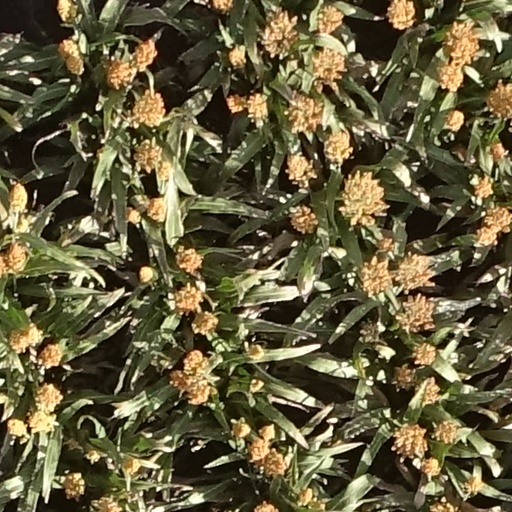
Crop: sorghum